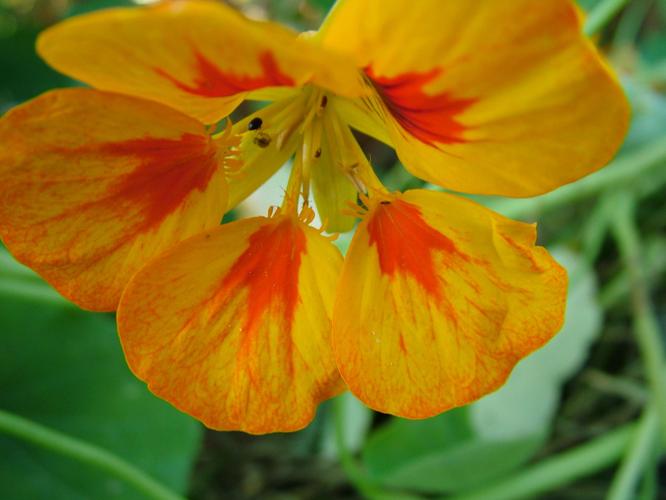
Label: watercress